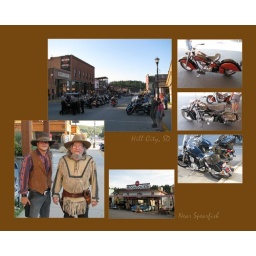
This is a page in a hard cover book I made to document Ran's motorcycle trip to Sturgis, SD.